Thirukoteeswarar Temple

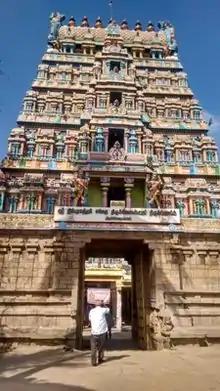

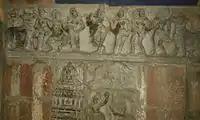
Sculptures on the walls of the Gopuram

The earliest inscriptions in the temple date from 750 AD and belong to the reign of the Pallava king Nandivarman. The present structure is believed to have been constructed by Sembiyan Mahadevi, the mother of Uttama Chola in 979. An inscription from the period of Gandaraditya I indicates a gift of 8 "ma" of land to the temple by Masenan Madan of Sirukattur to supply five pots of water everyday from the river Kaveri by the servants.